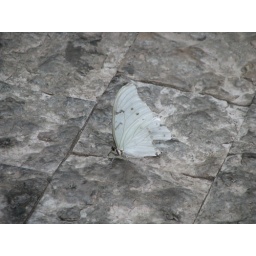
This butterfly landed square on the floor and had everyone making a circle around it...so beautiful!